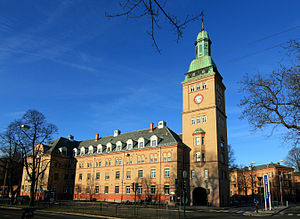
Nasjonalt kunnskapssenter om vold og traumatisk stress
Oslo universitetssygehus, Ullevål
Nasjonalt kunnskapssenter om vold og traumatisk stress er en statslig forskningsinstitution i Norge, der forsker på vold og overgreb, katastrofehåndtering, terrorisme, væbnede konflikter og psykiske traumer, og tvungen migration og flygtningesundhed. NKVTS er en del af Universitetet i Oslo, men får sine opgaver og midler direkte af regeringen.